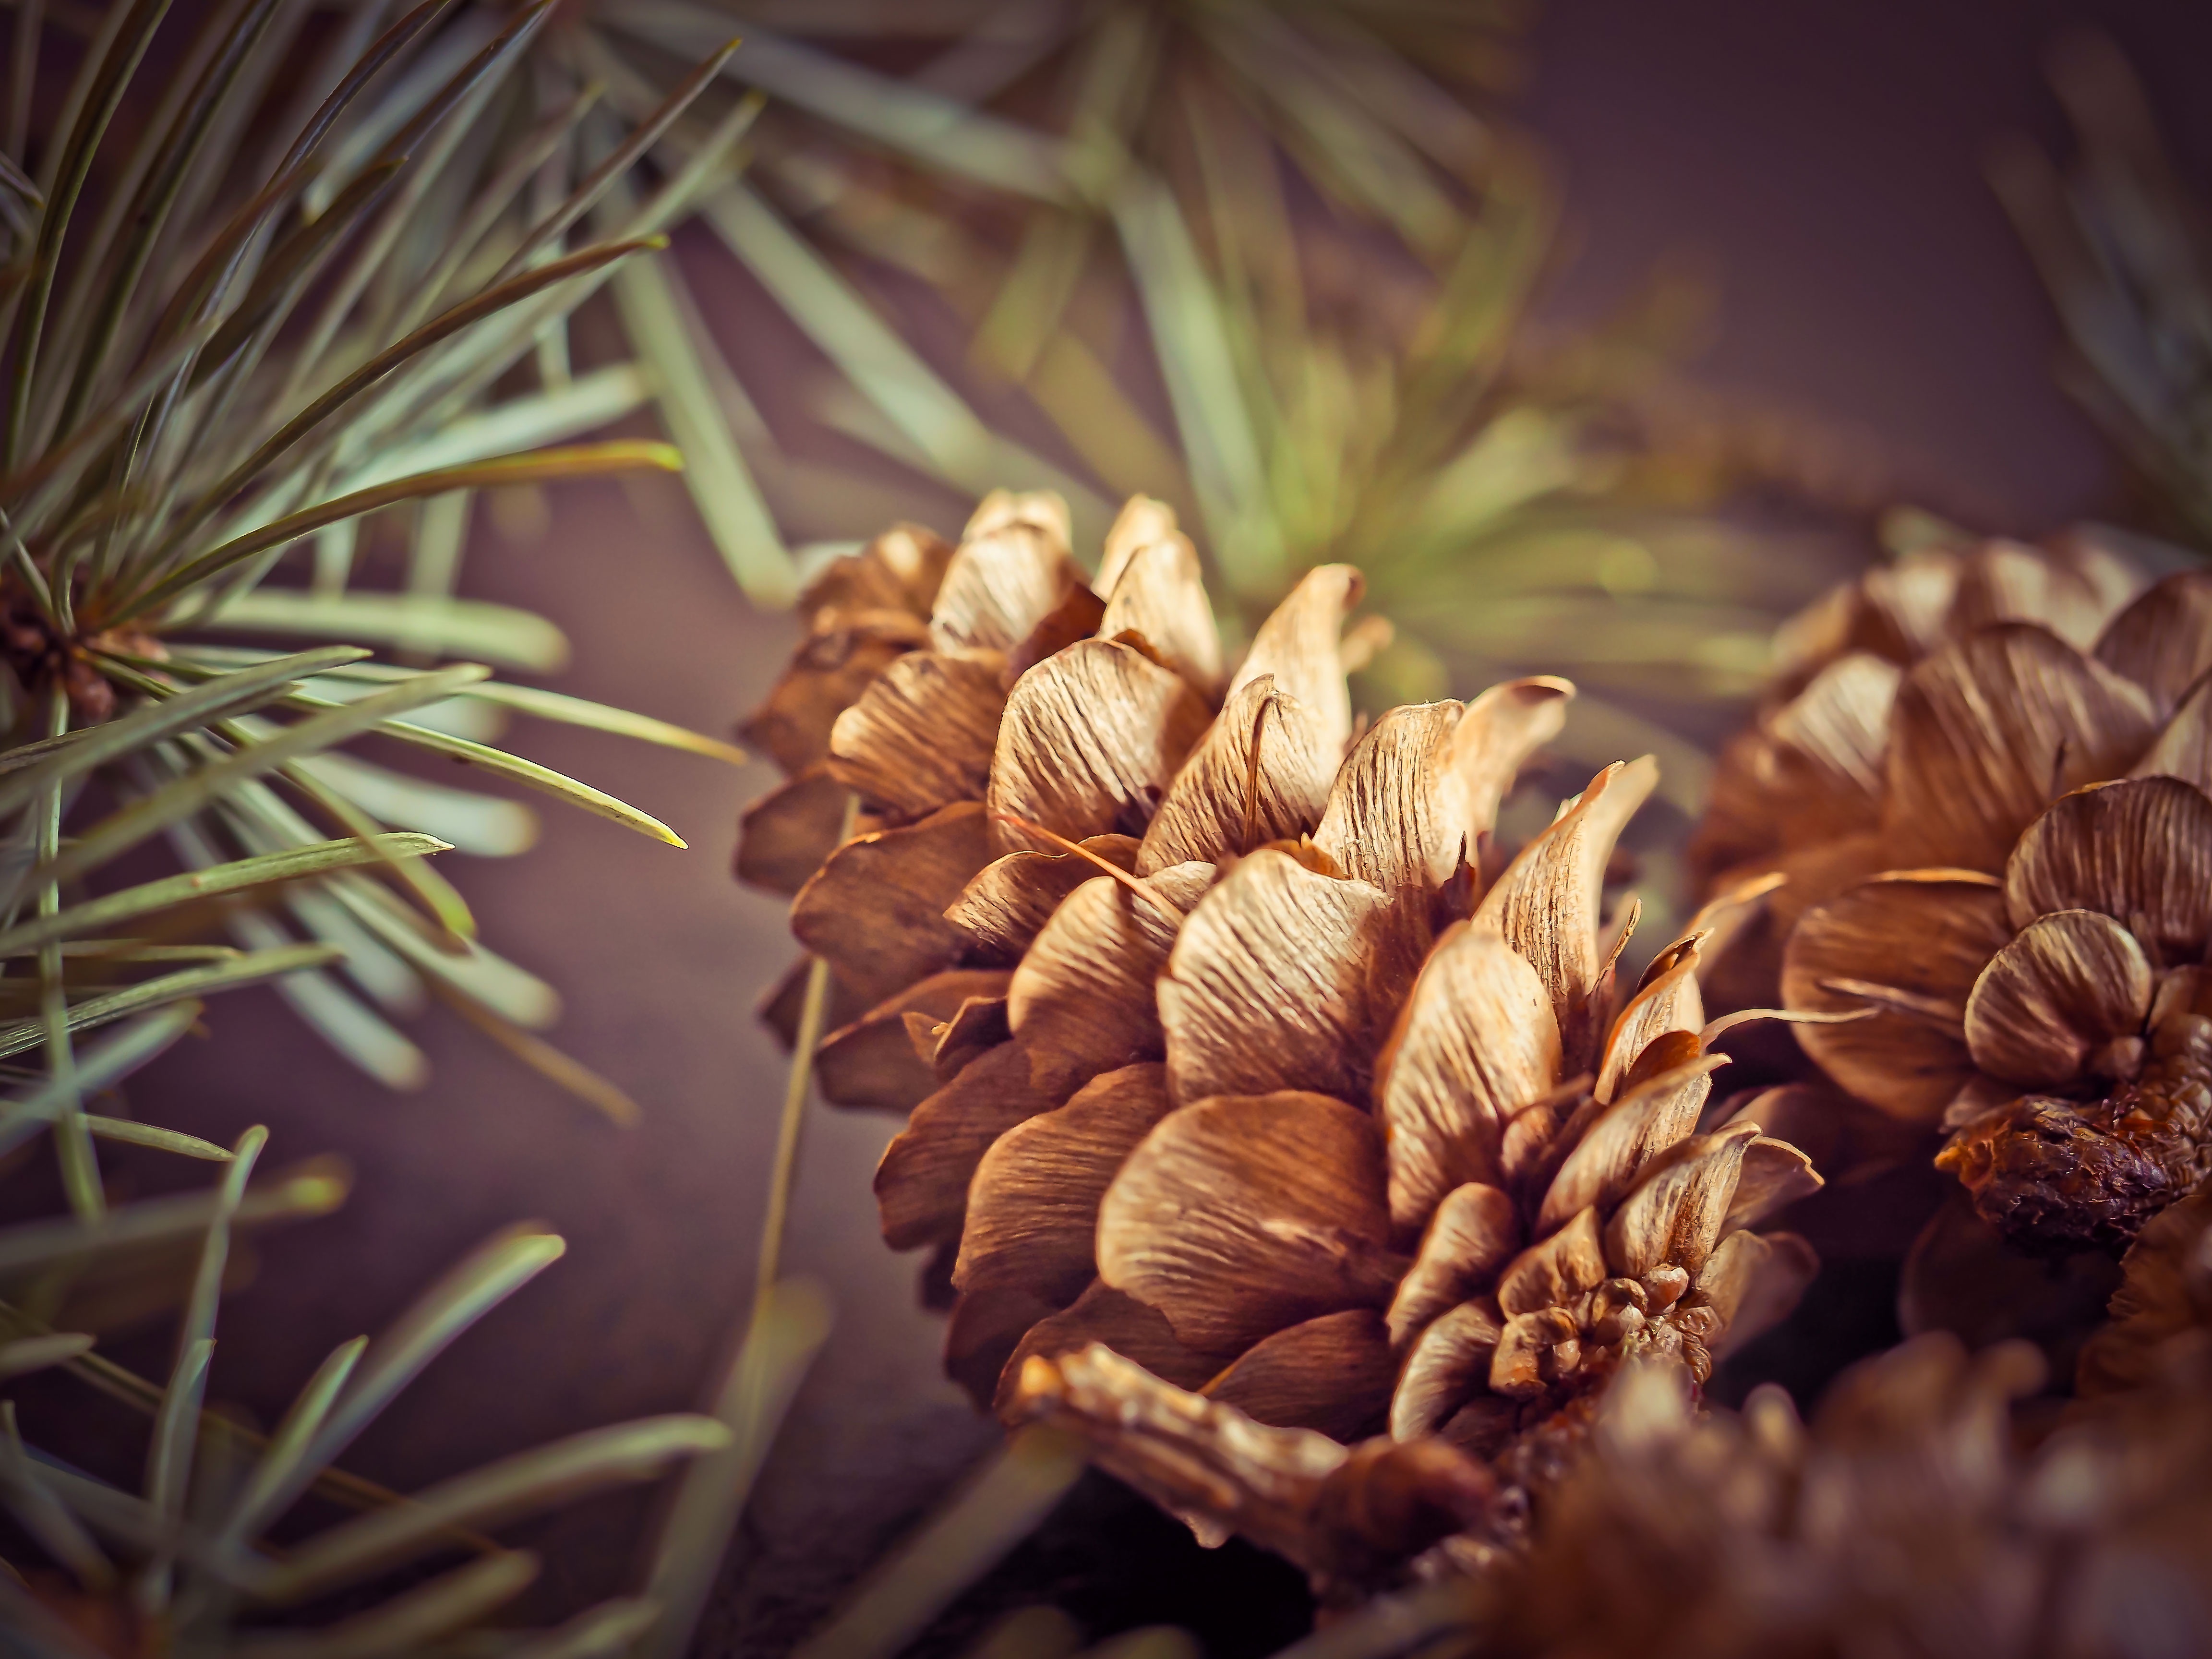
tree, nature, forest, branch, plant, sunlight, leaf, flower, decoration, macro, autumn, brown, botany, fir, flora, season, conifer, close up, tap, spruce, needles, pine cones, macro photography, fir green, softwood, brown tap, grass family, woody plant, land plant, arecales, conifer cone